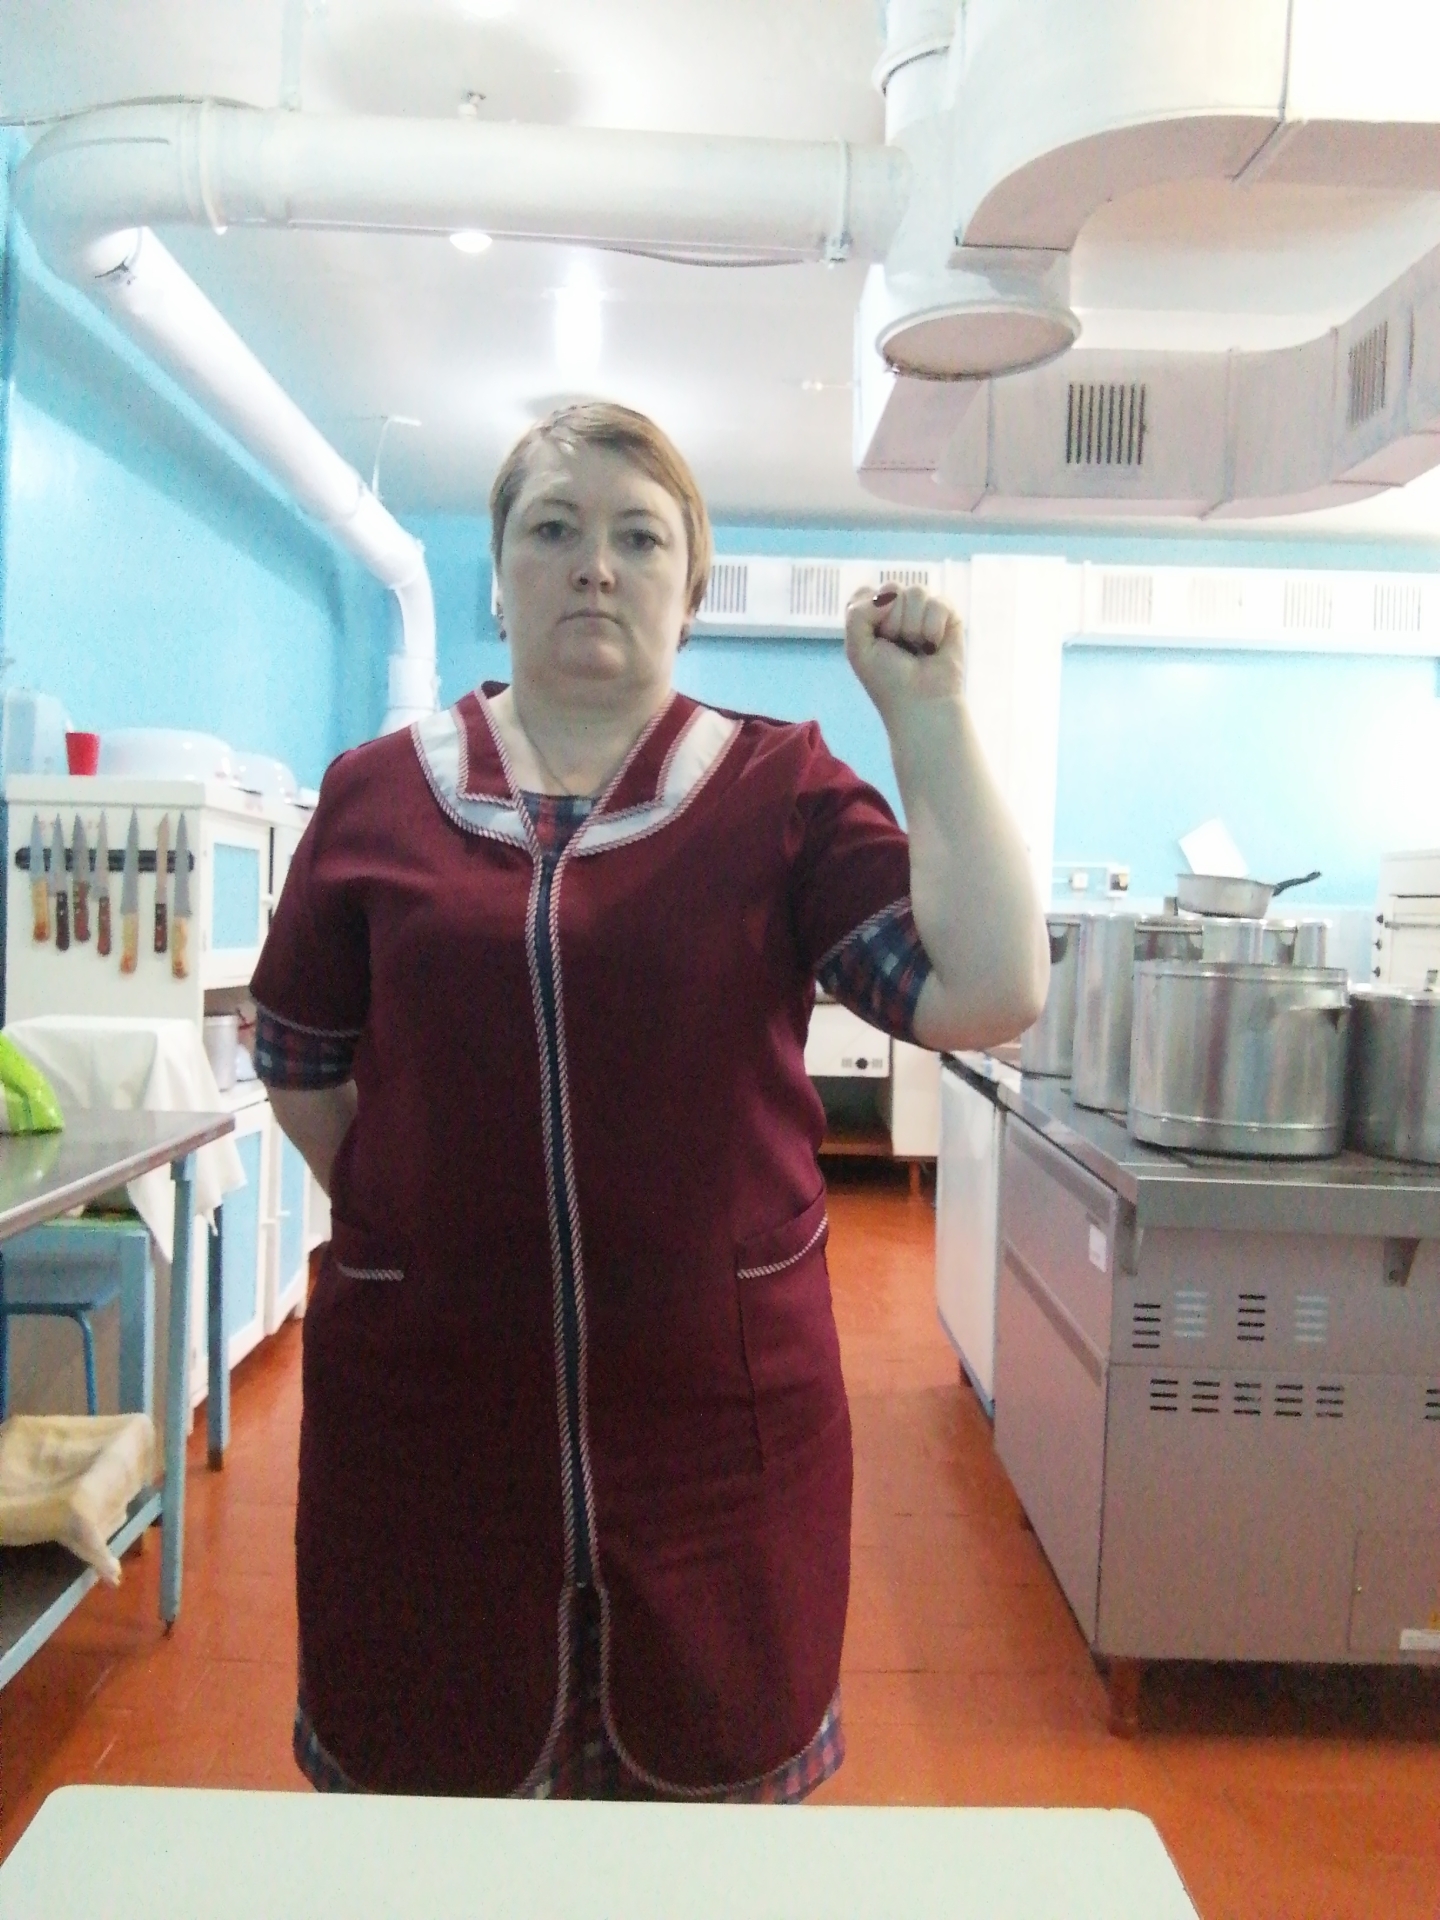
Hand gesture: fist